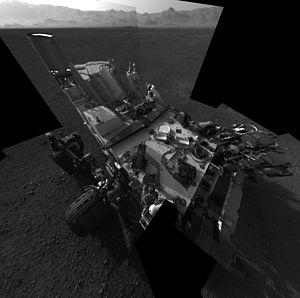
Mars Science Laboratory est une mission d'exploration de la planète Mars à l'aide d'un astromobile développé par le centre JPL associé à l'agence spatiale américaine de la NASA. La sonde spatiale est lancée le 26 novembre 2011 par un lanceur Atlas V. Le site d'atterrissage, sur lequel la sonde spatiale s'est posée le 6 août 2012, se situe dans le cratère Gale. Celui-ci présente dans un périmètre restreint donc compatible avec l'autonomie du rover, des formations reflétant les principales périodes géologiques de la planète dont celle — le Noachien — qui aurait pu permettre l'apparition d'organismes vivants. Au cours de sa mission, l'astromobile, nommé Curiosity, va rechercher si un environnement favorable à l'apparition de la vie a existé, analyser la composition minéralogique, étudier la géologie de la zone explorée et collecter des données sur la météorologie et les radiations qui atteignent le sol de la planète. La durée de la mission est fixée initialement à une année martienne soit environ 669 sols ou 687 jours terrestres.